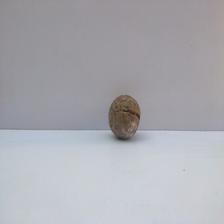
Size: Spoiled